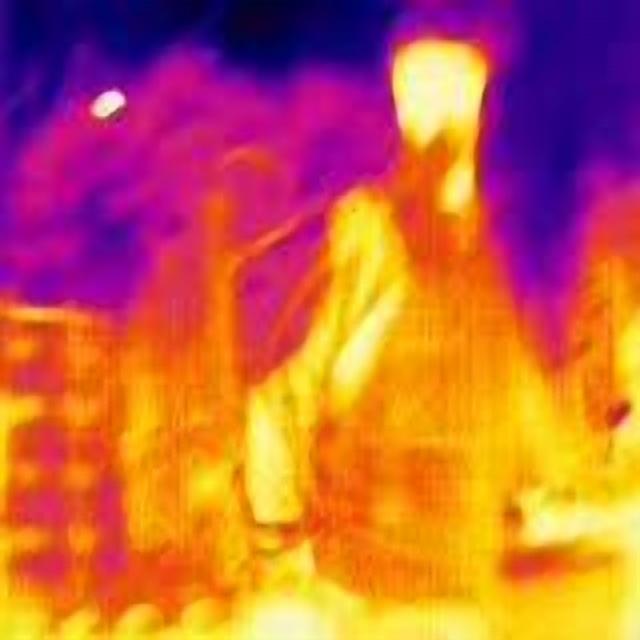
Detected objects:
label: person